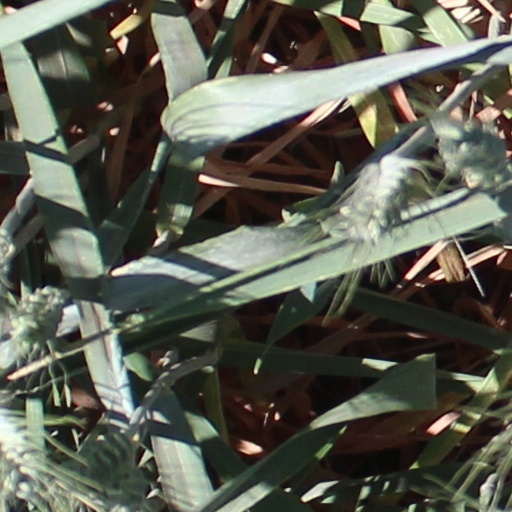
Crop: wheat